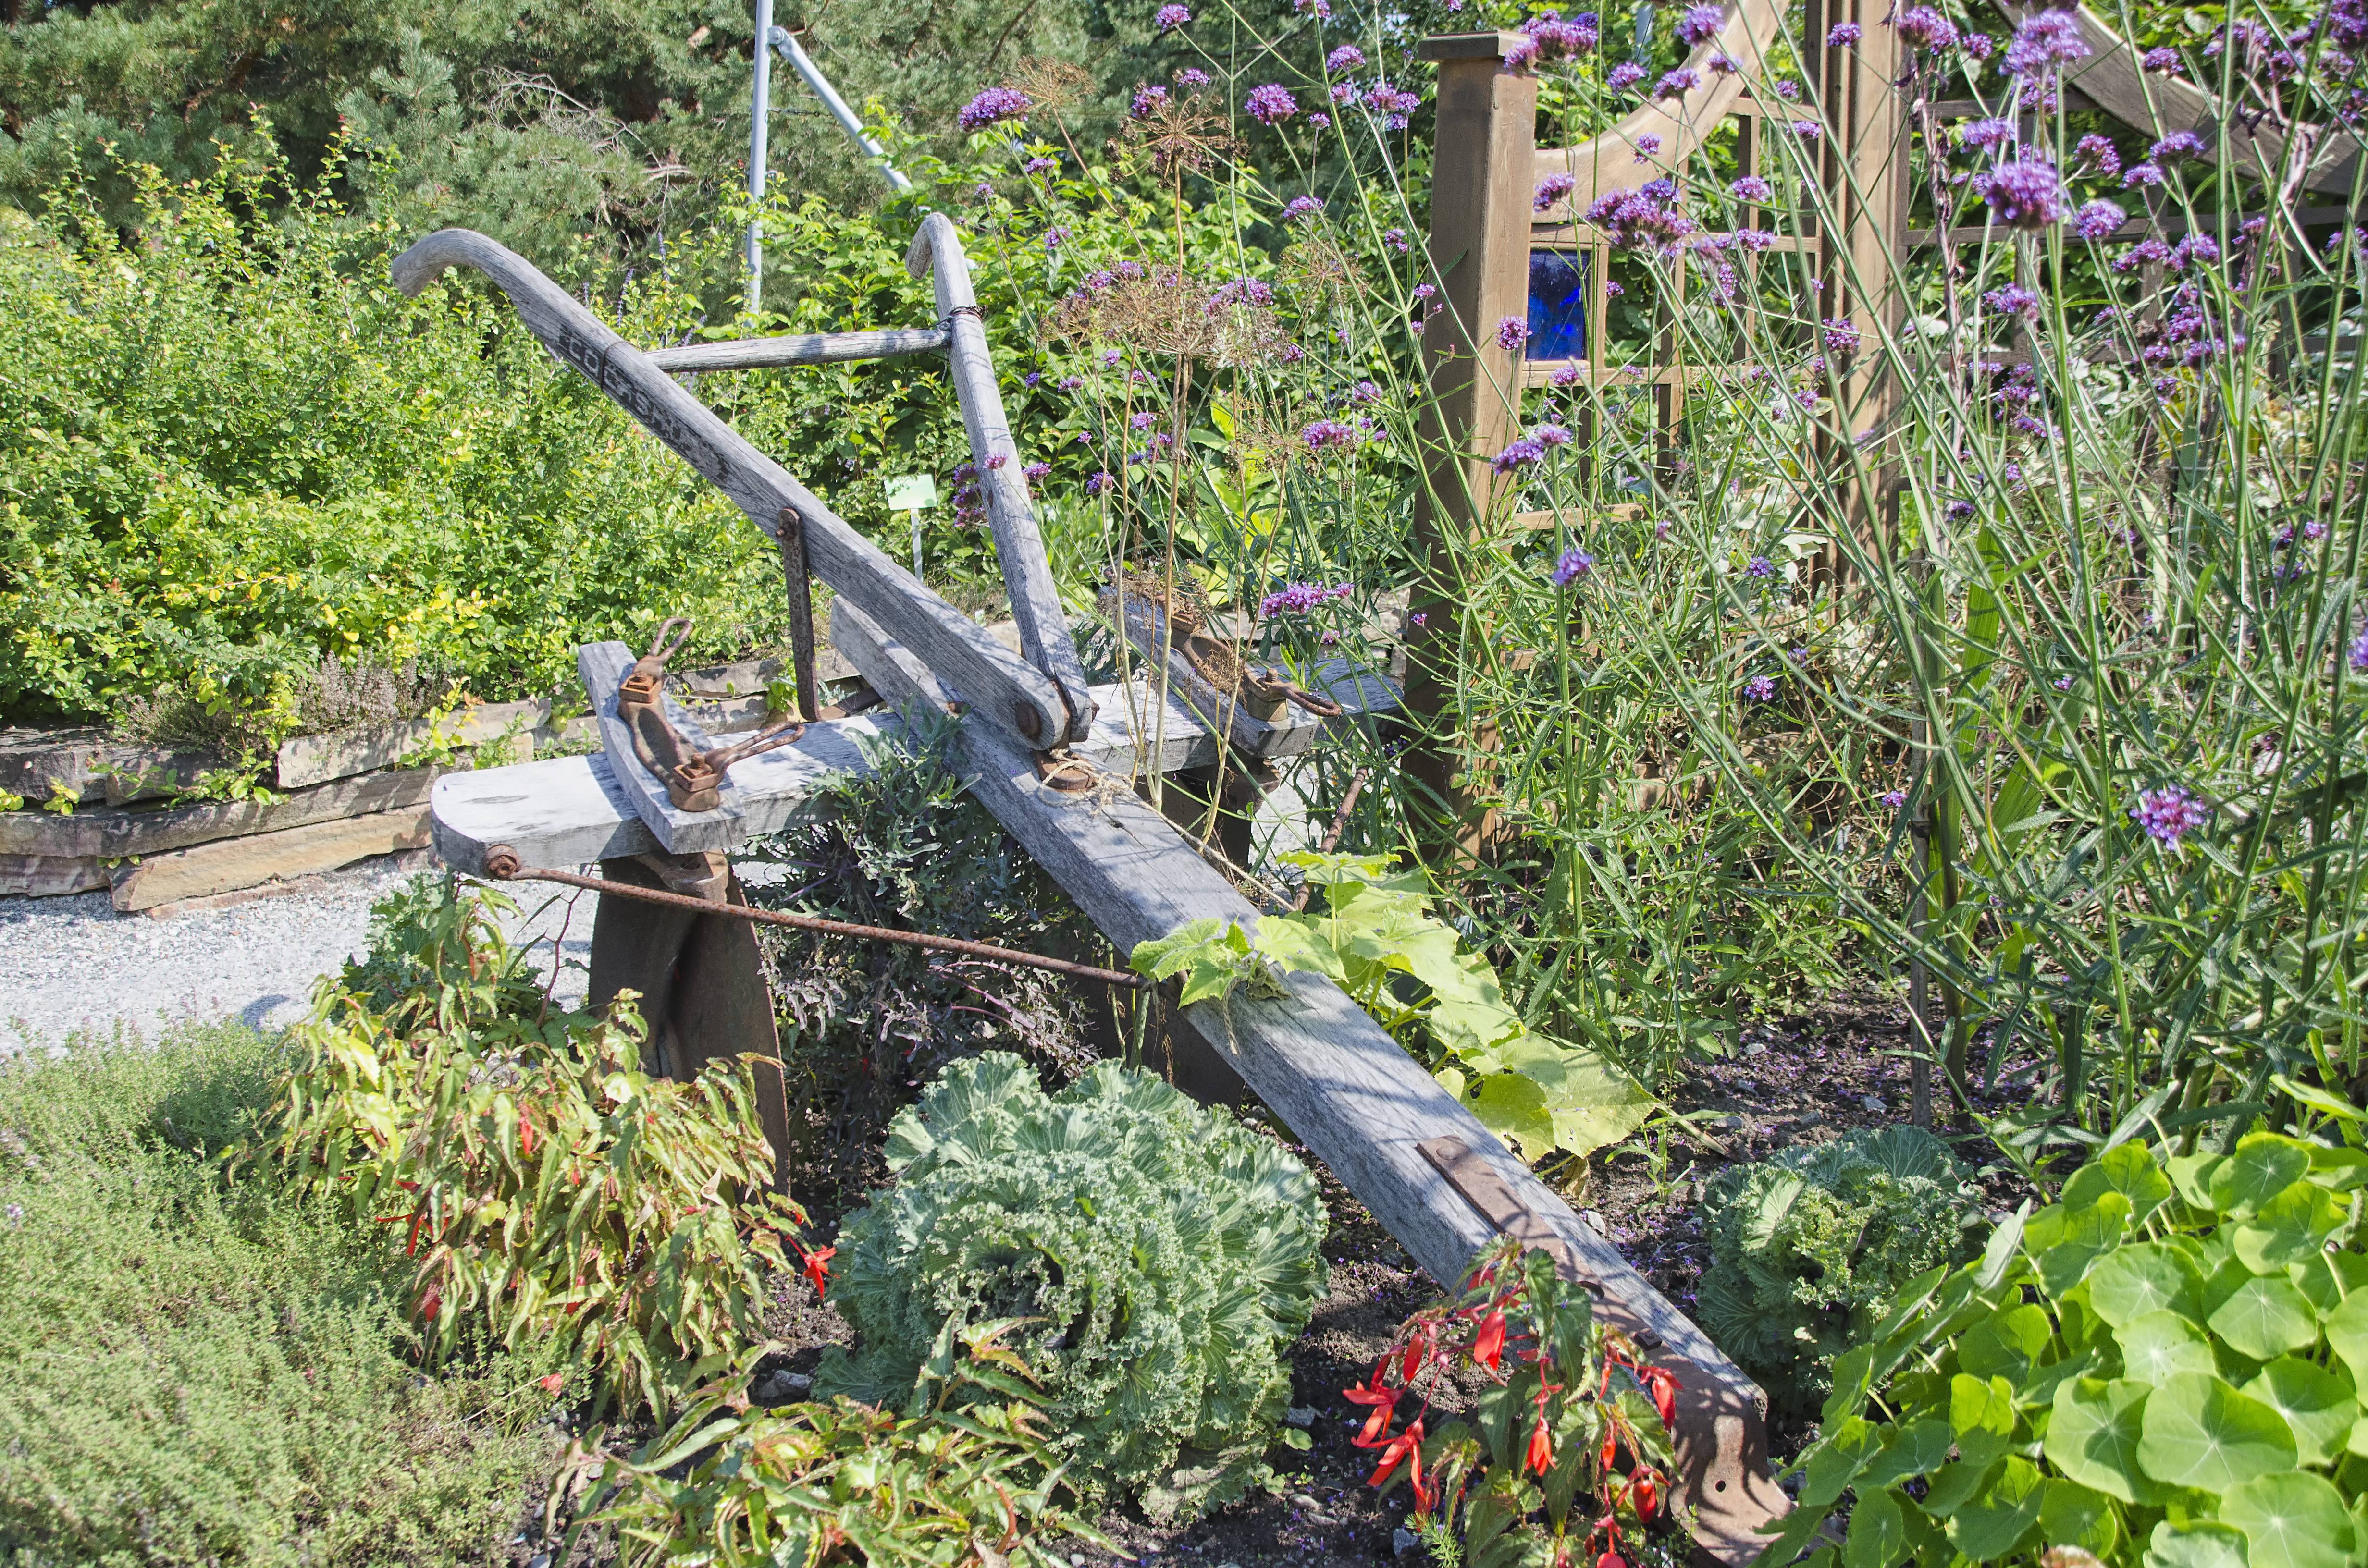
nature, flower, pond, jungle, backyard, botany, garden, flora, canada, shrub, wetland, quebec, woodland, yard, sherbrooke, fish pond